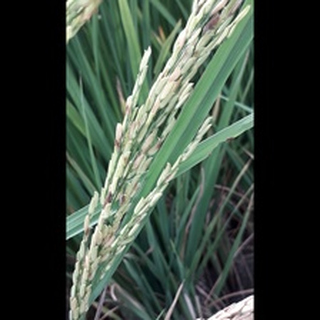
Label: diseased_rice